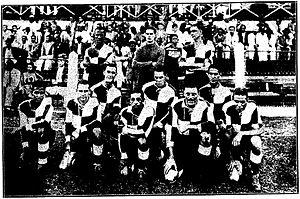
La sélection jamaicaine lors de la finale de la série intercoloniale contre Trinité-et-Tobage en janvier 1936, de gauche à droite
L'équipe de Jamaïque de football est la sélection des joueurs de football jamaïcains représentant le pays lors des compétitions internationales sous l'égide de la Fédération de Jamaïque de football. Ses joueurs sont surnommés les « Reggae Boyz ».